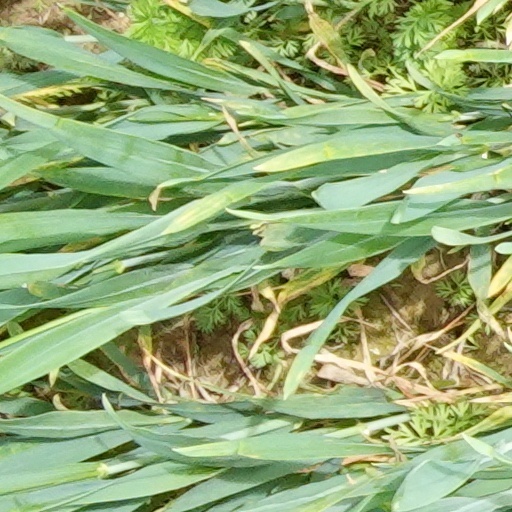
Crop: wheat